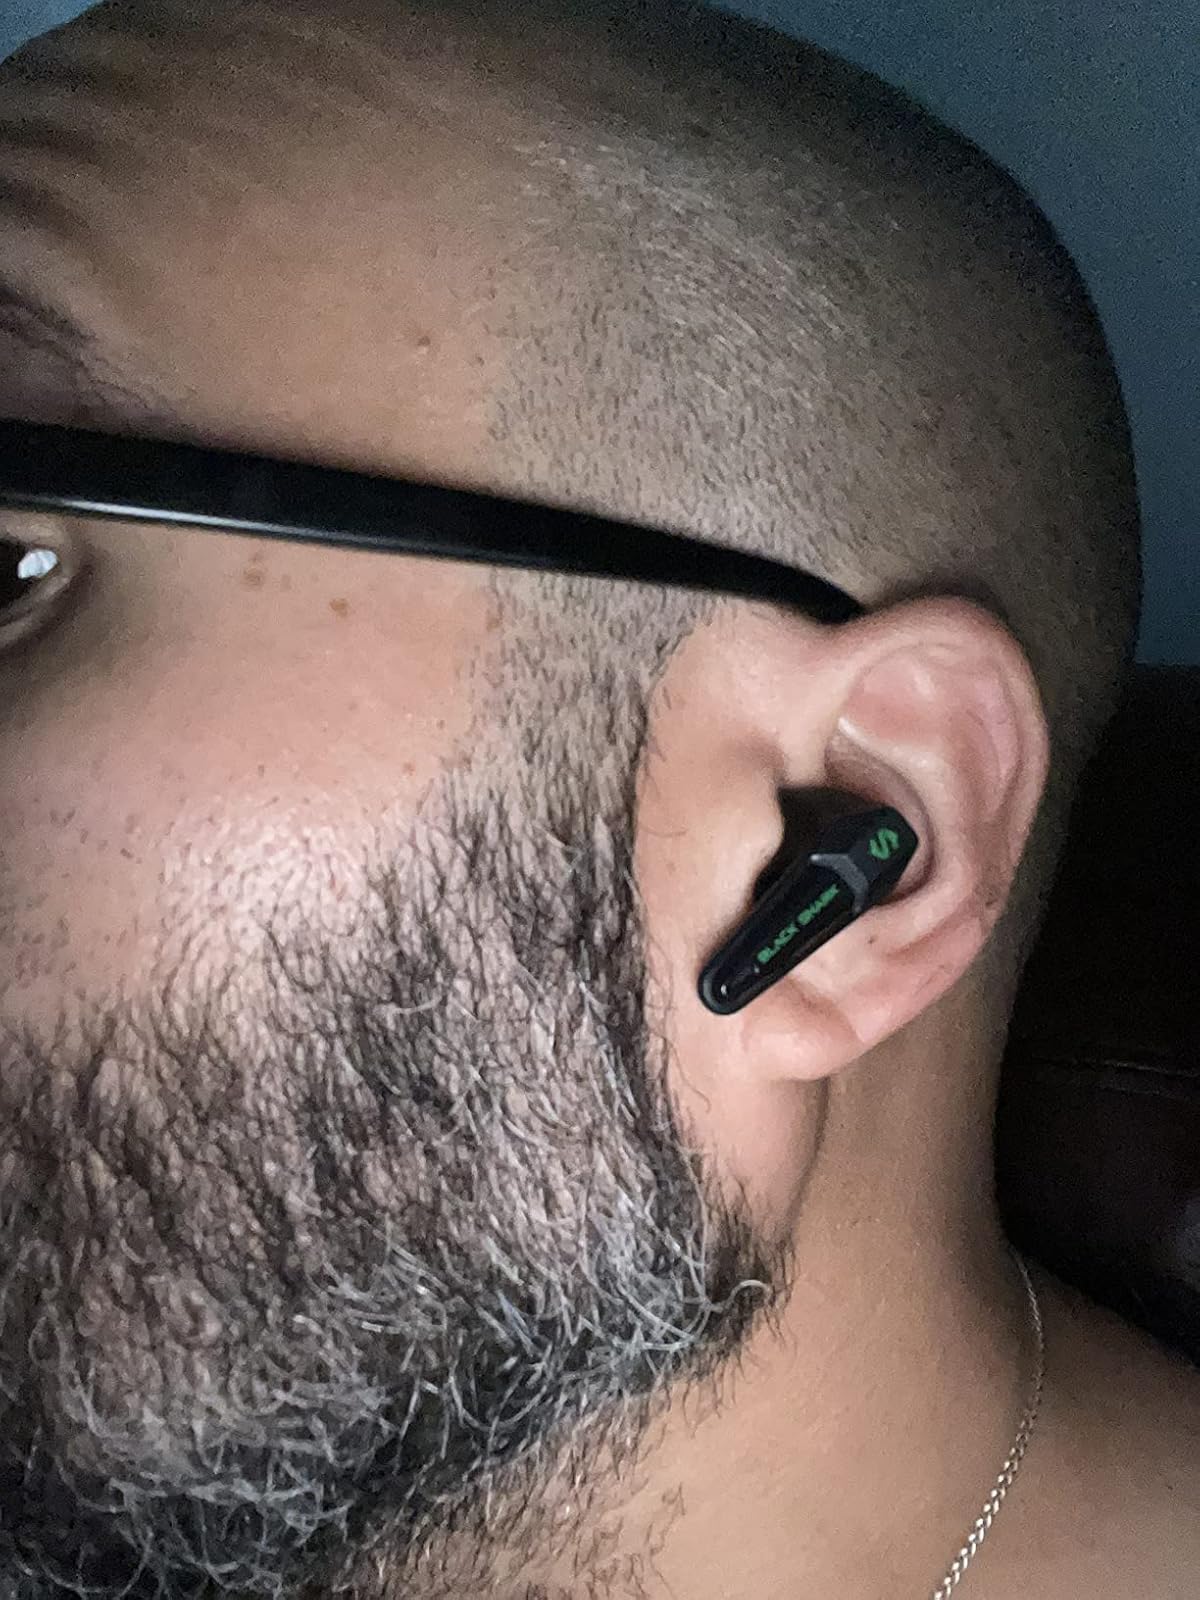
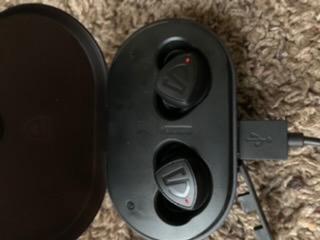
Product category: earbuds
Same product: no